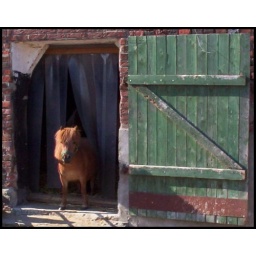
A minature pony and his own stable door on a horse farm in Germany.